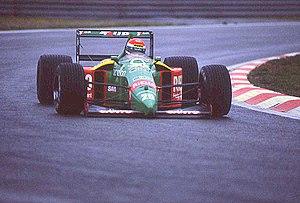
La Benetton B189 est une monoplace de Formule 1 engagée par l'écurie britannique Benetton Formula dans le cadre de la deuxième moitié du championnat du monde de Formule 1 1989. Elle est pilotée par les Italiens Alessandro Nannini et Emanuele Pirro, qui fait ses débuts dans la discipline en remplacement de Johnny Herbert, en convalescence. Prévue pour être engagée dès le début de saison, la B189 n'apparaît en course que lors du Grand Prix de France, septième manche de la saison, notamment en raison des problèmes de développement du moteur Ford-Cosworth HBA4.